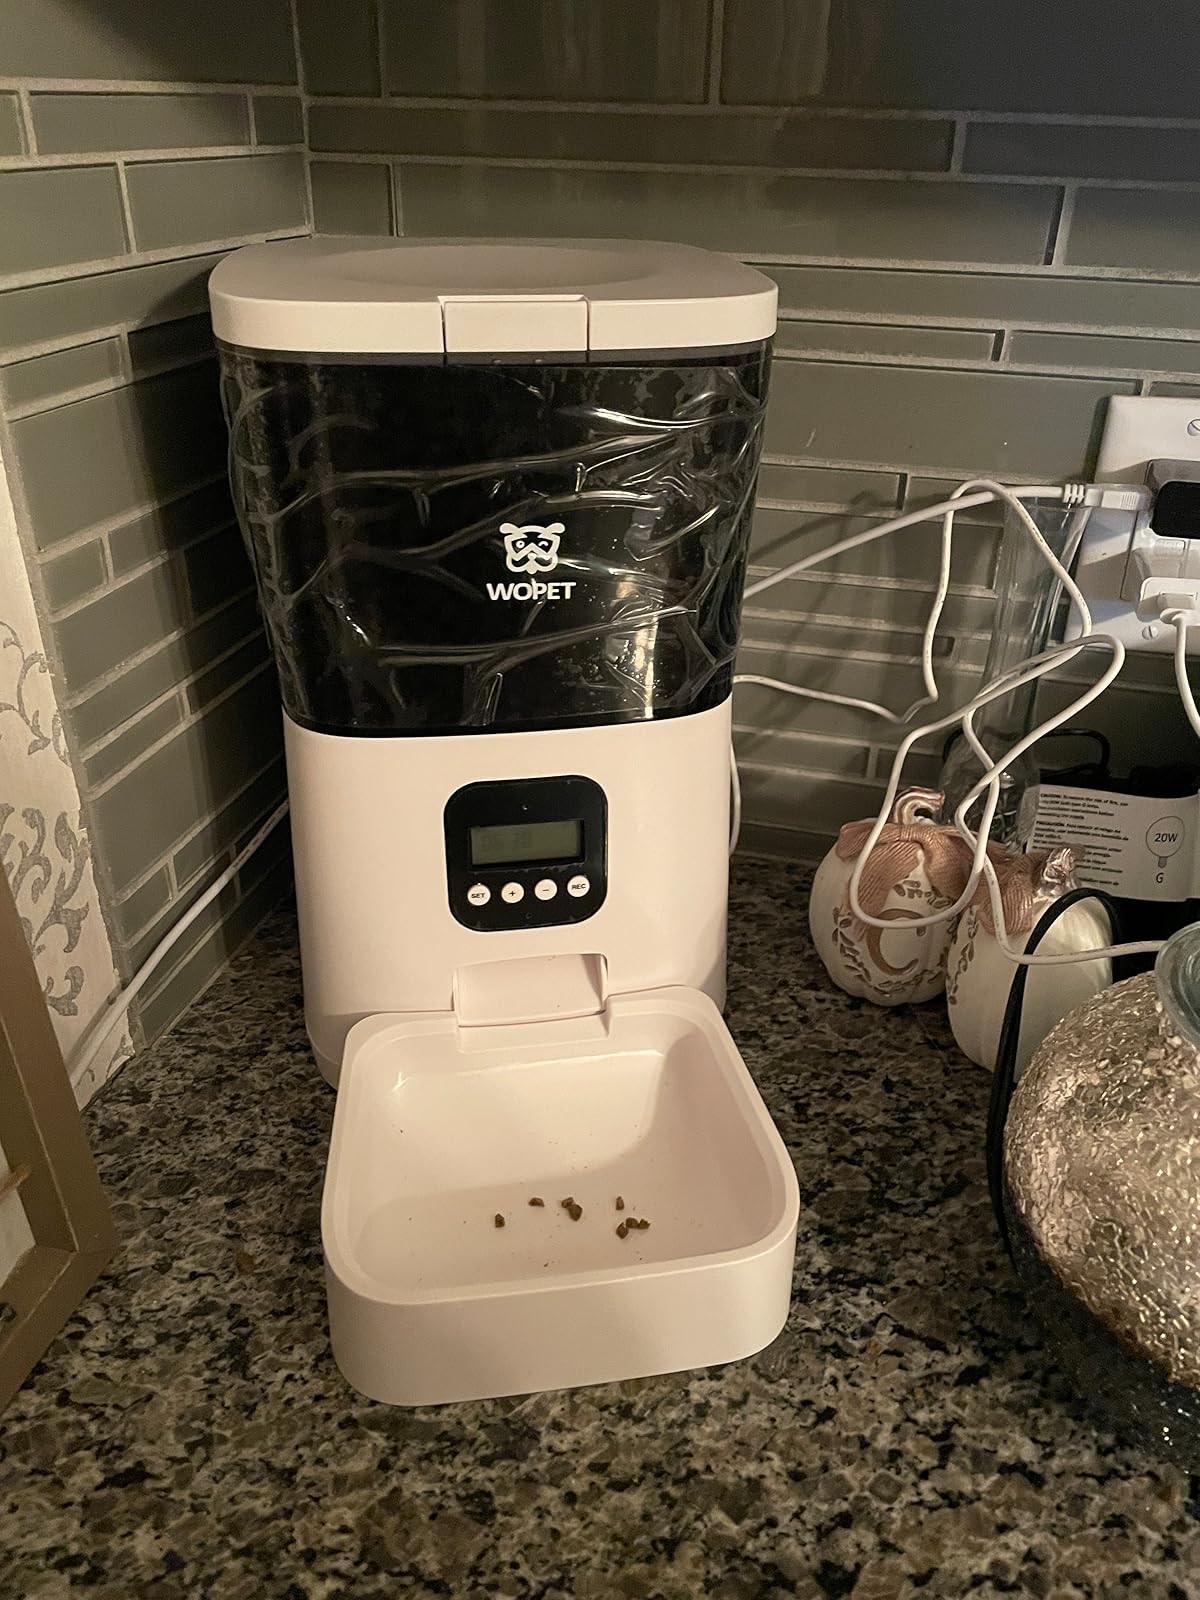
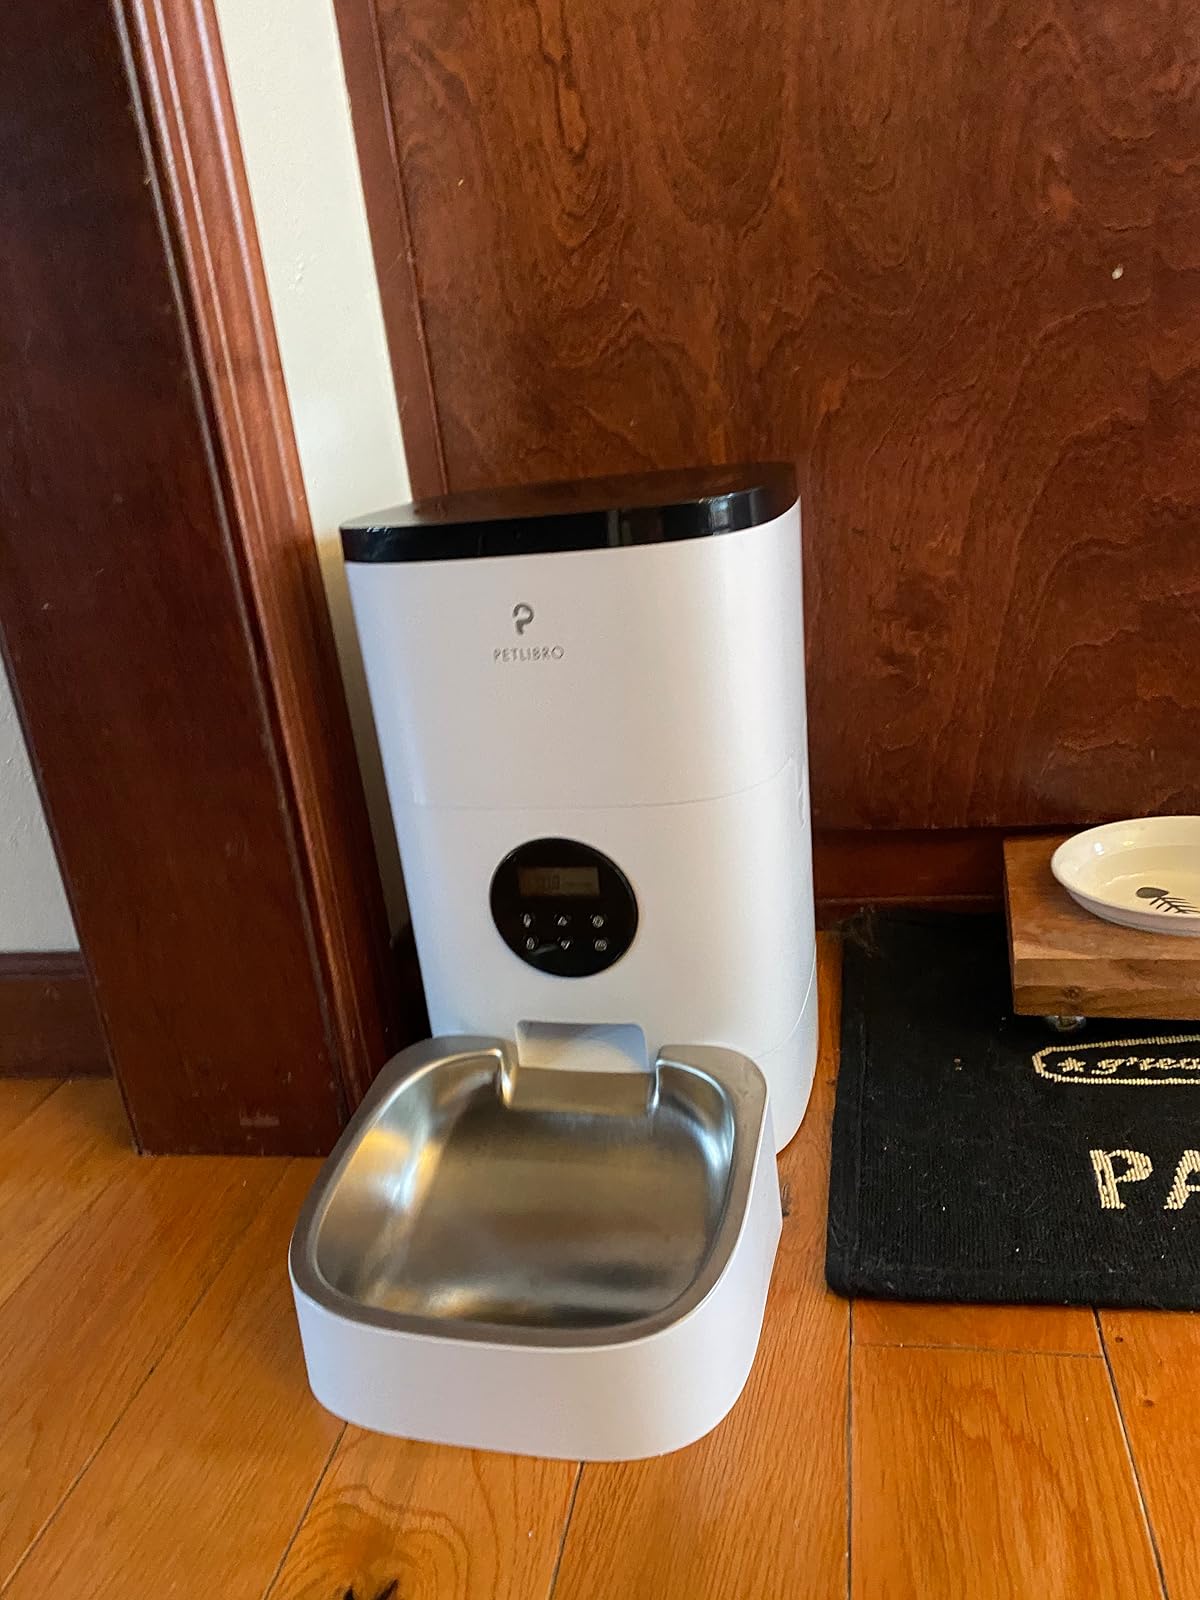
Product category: items_feeder
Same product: no